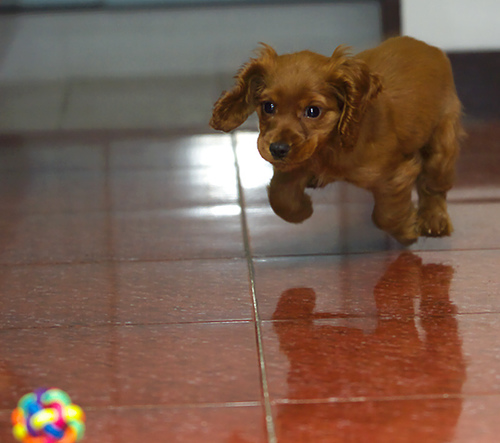
Animal: dog
Breed: english cocker spaniel